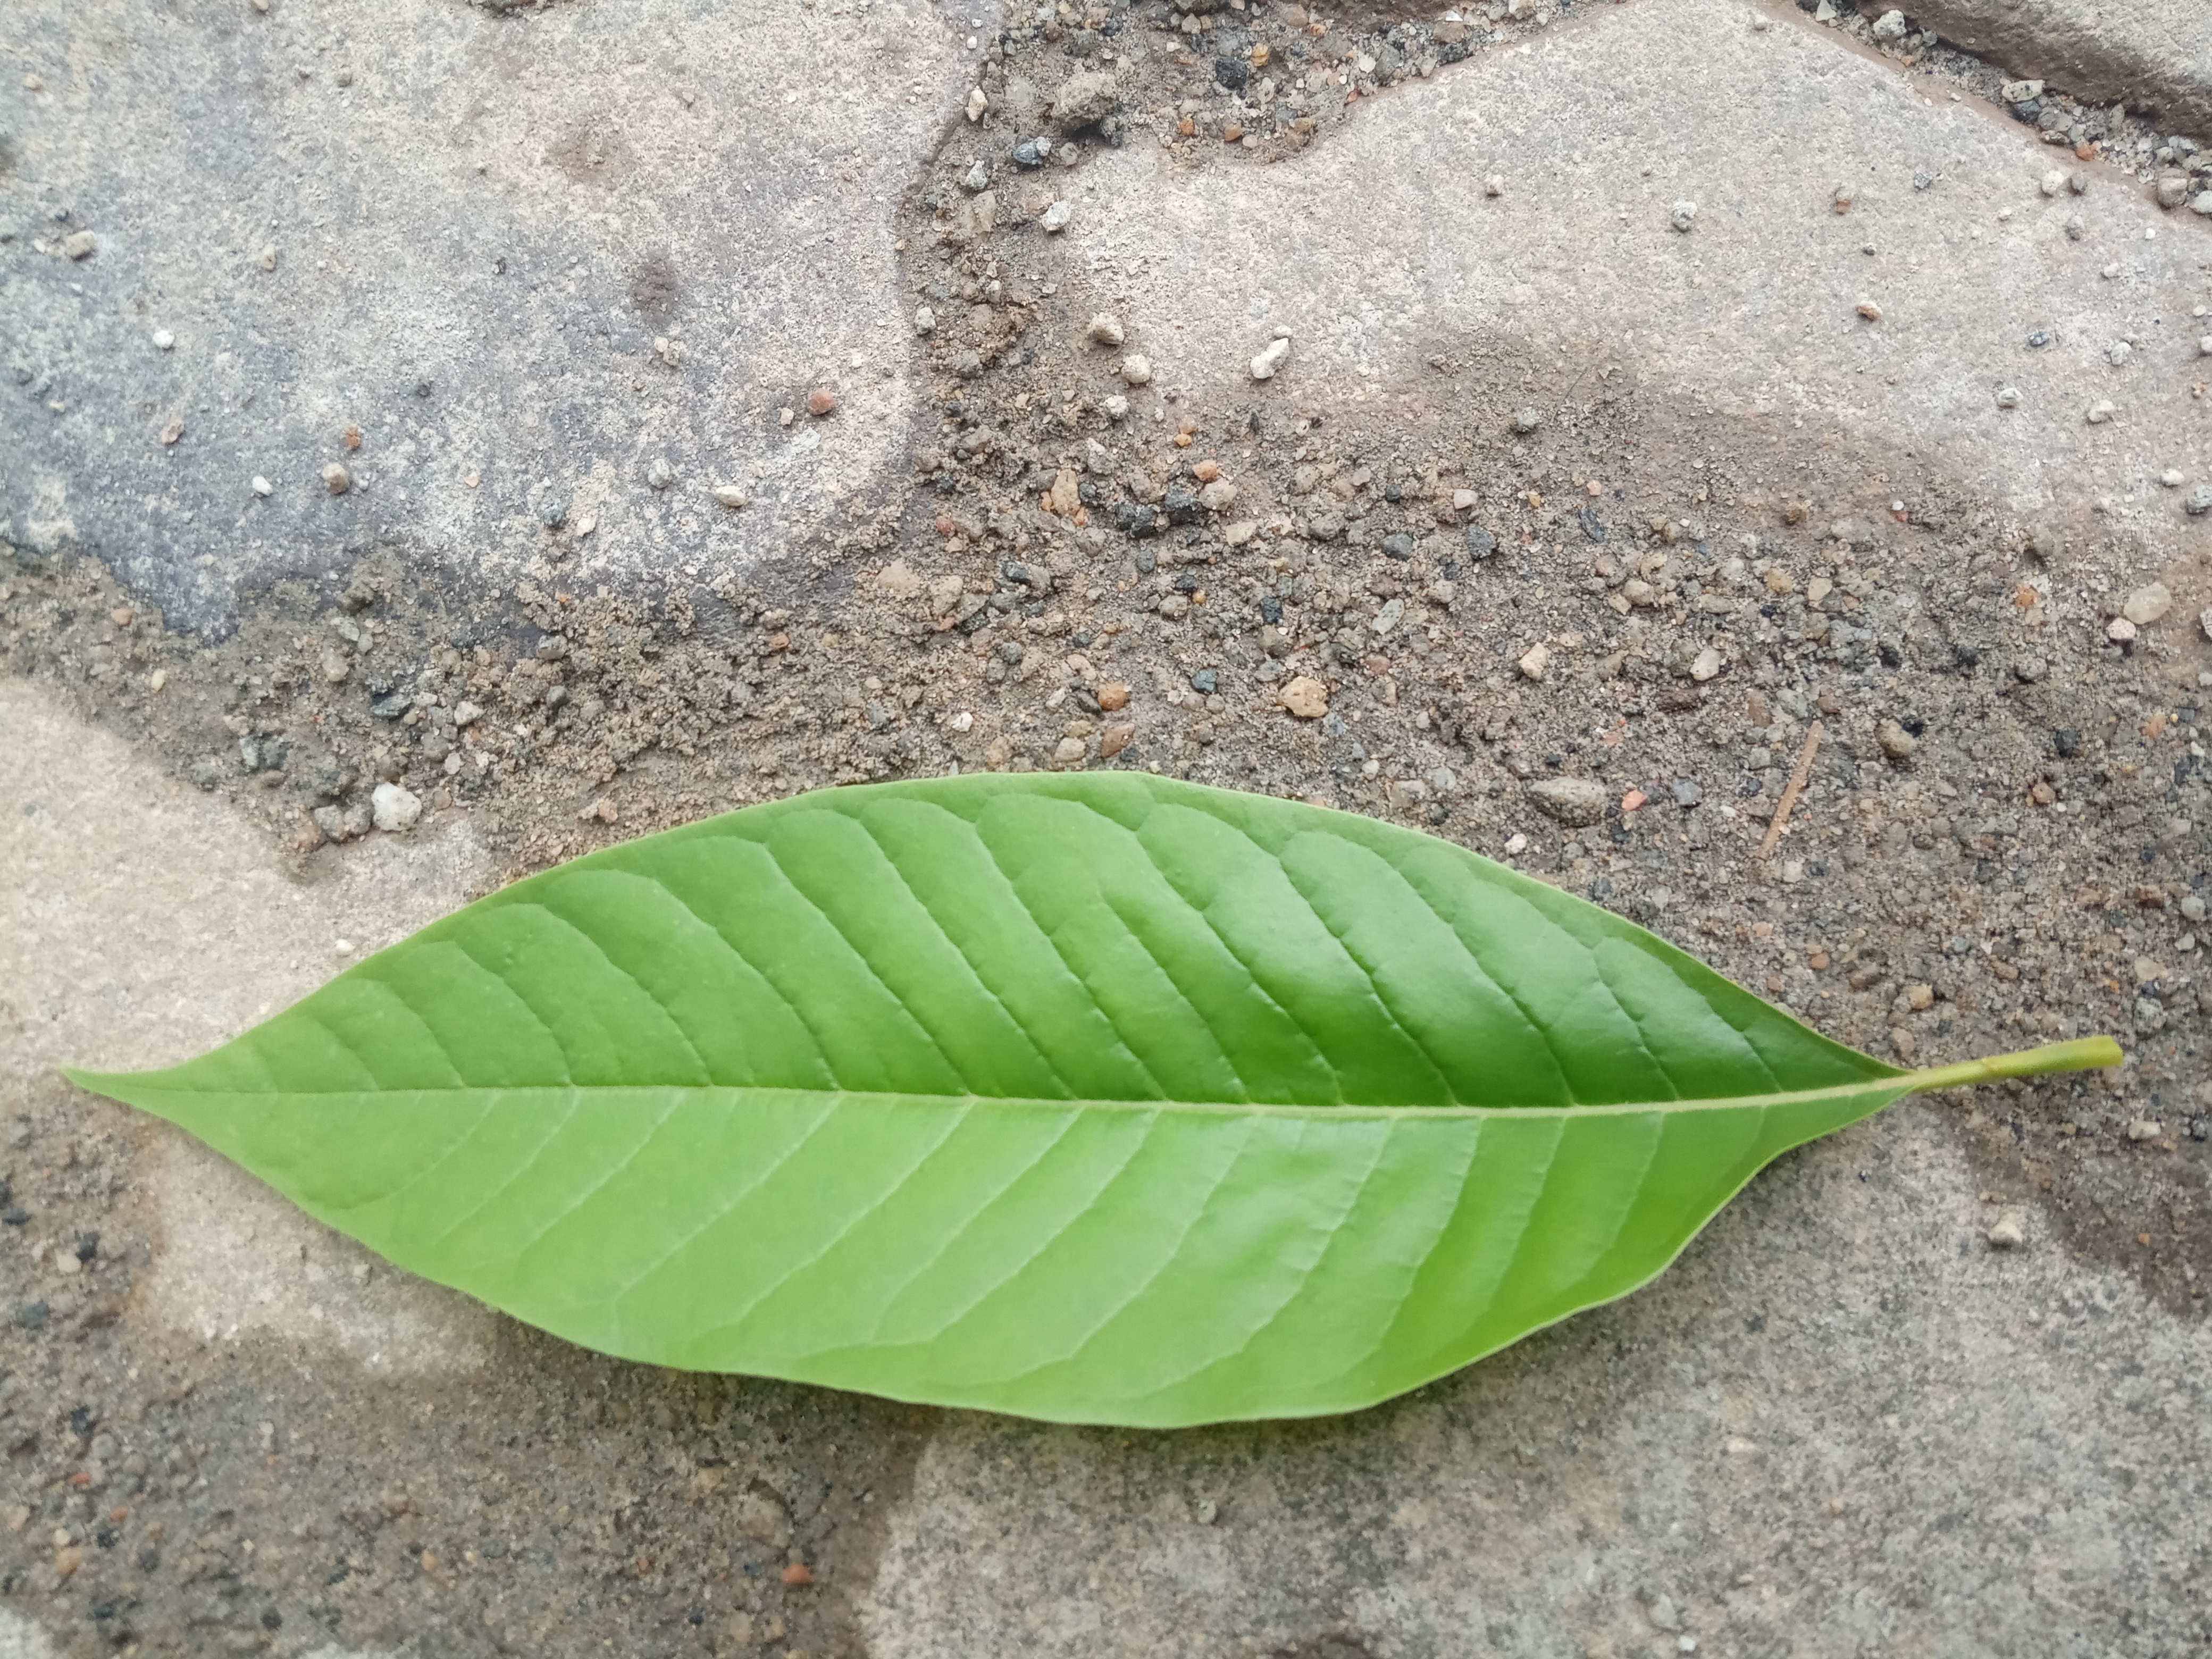
Plant: Coffee